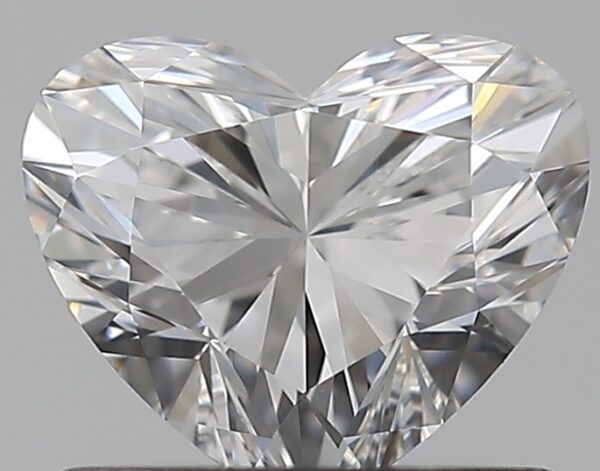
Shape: heart
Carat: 0.7
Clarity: IF
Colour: F
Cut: EX
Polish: EX
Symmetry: VG
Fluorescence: N
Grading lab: GIA
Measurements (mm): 5.26 x 6.27 x 3.7